List of Focke-Wulf Fw 190 variants

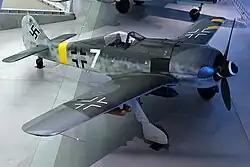
The National Air & Space Museum's restored Fw 190 F-8 in late war, "low-visibility" "Balkenkreuz" markings

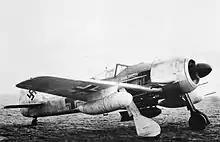
Fw 190 G-1 showing the ETC 250 bomb rack, carrying a bomb, and the underwing drop tanks on VTr-Ju 87 mounts.

17 Fw 190 D-11s were known to have been manufactured. This version was fitted with the updated Jumo 213F series engine similar to the Jumo 213E used in the Ta-152 H series but minus the intercooler. Visible changes over the D-9 were the enlarged supercharger air intake on the starboard side cowling and the use of a wooden, broad-bladed VS 9 or 10 propeller unit utilizing three 9-27012 C-1 blades with a diameter of 3.6 m (11.8 ft). The 13 mm (.51 in) fuselage guns were removed, and the cowling redesigned by omitting the gun troughs and simplifying to a flat profile. Two 30 mm (1.18 in) MK 108 cannons were installed in the outer wings to complement the 20 mm MG 151s in the inboard positions. Of the 17 Dora-11s delivered, three can be accounted for. One, the best known, was "Rote 4" (red 4) of JV 44's "Platzschutz" unit. Another, "white chevron", was found at München-Riem, and may have served with JV 44 after serving at the "Verbandsführerschule General der Jagdflieger" (Training School for Unit Leaders) at Bad Wörishofen; it is not known if it was actually used operationally. A third, "white <61," was also found after the war at the "Verbandsfuehrerschule General der Jagdflieger".